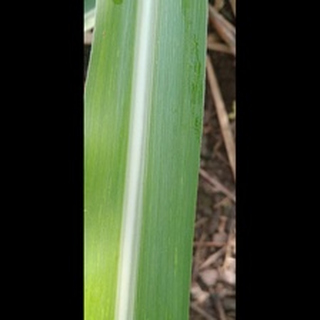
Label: healthy_sugarcane